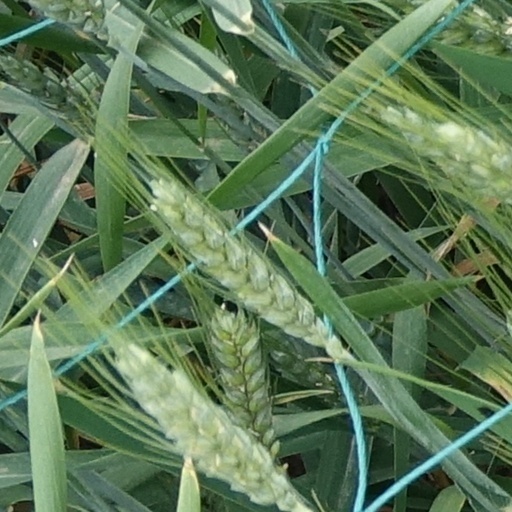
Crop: wheat